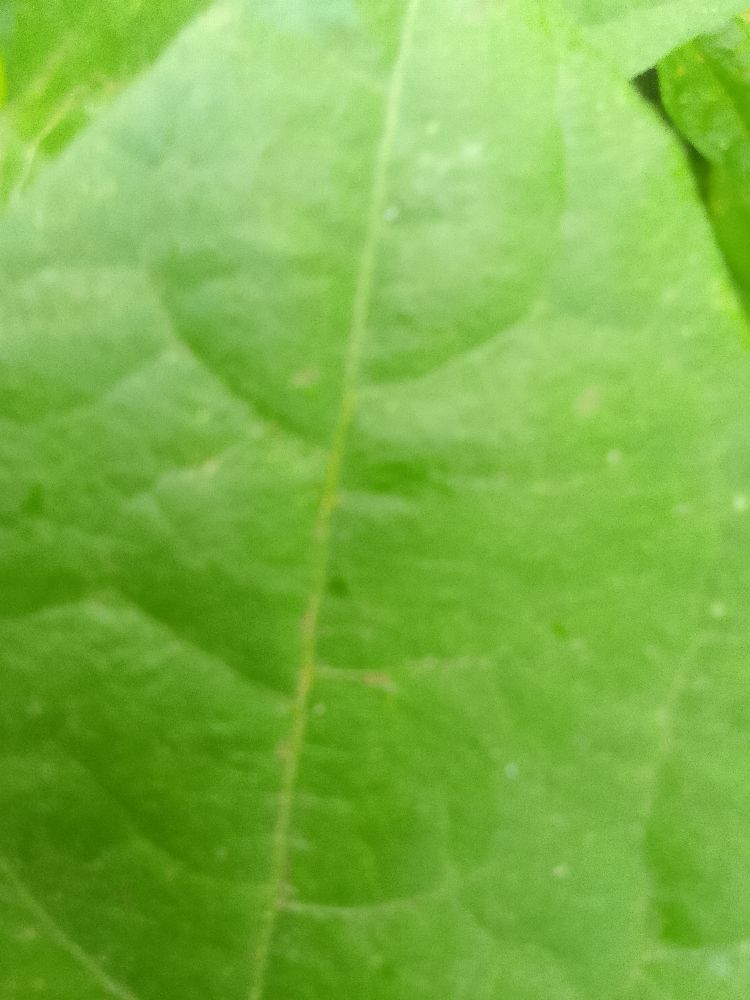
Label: healthy